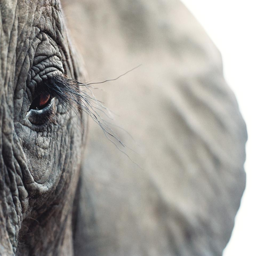
for this detailed shot of an elephant , person chose to get a close - up image